George Hastings, 8th Earl of Huntingdon

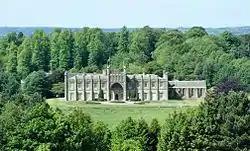
The family seat, Donington Hall (this replaced the original in 1790)

George Hastings, 8th Earl of Huntingdon (22 March 1677 – 22 February 1705) was the son of Theophilus Hastings, 7th Earl of Huntingdon and his first wife Elizabeth Lewis; he succeeded his father in 1701.